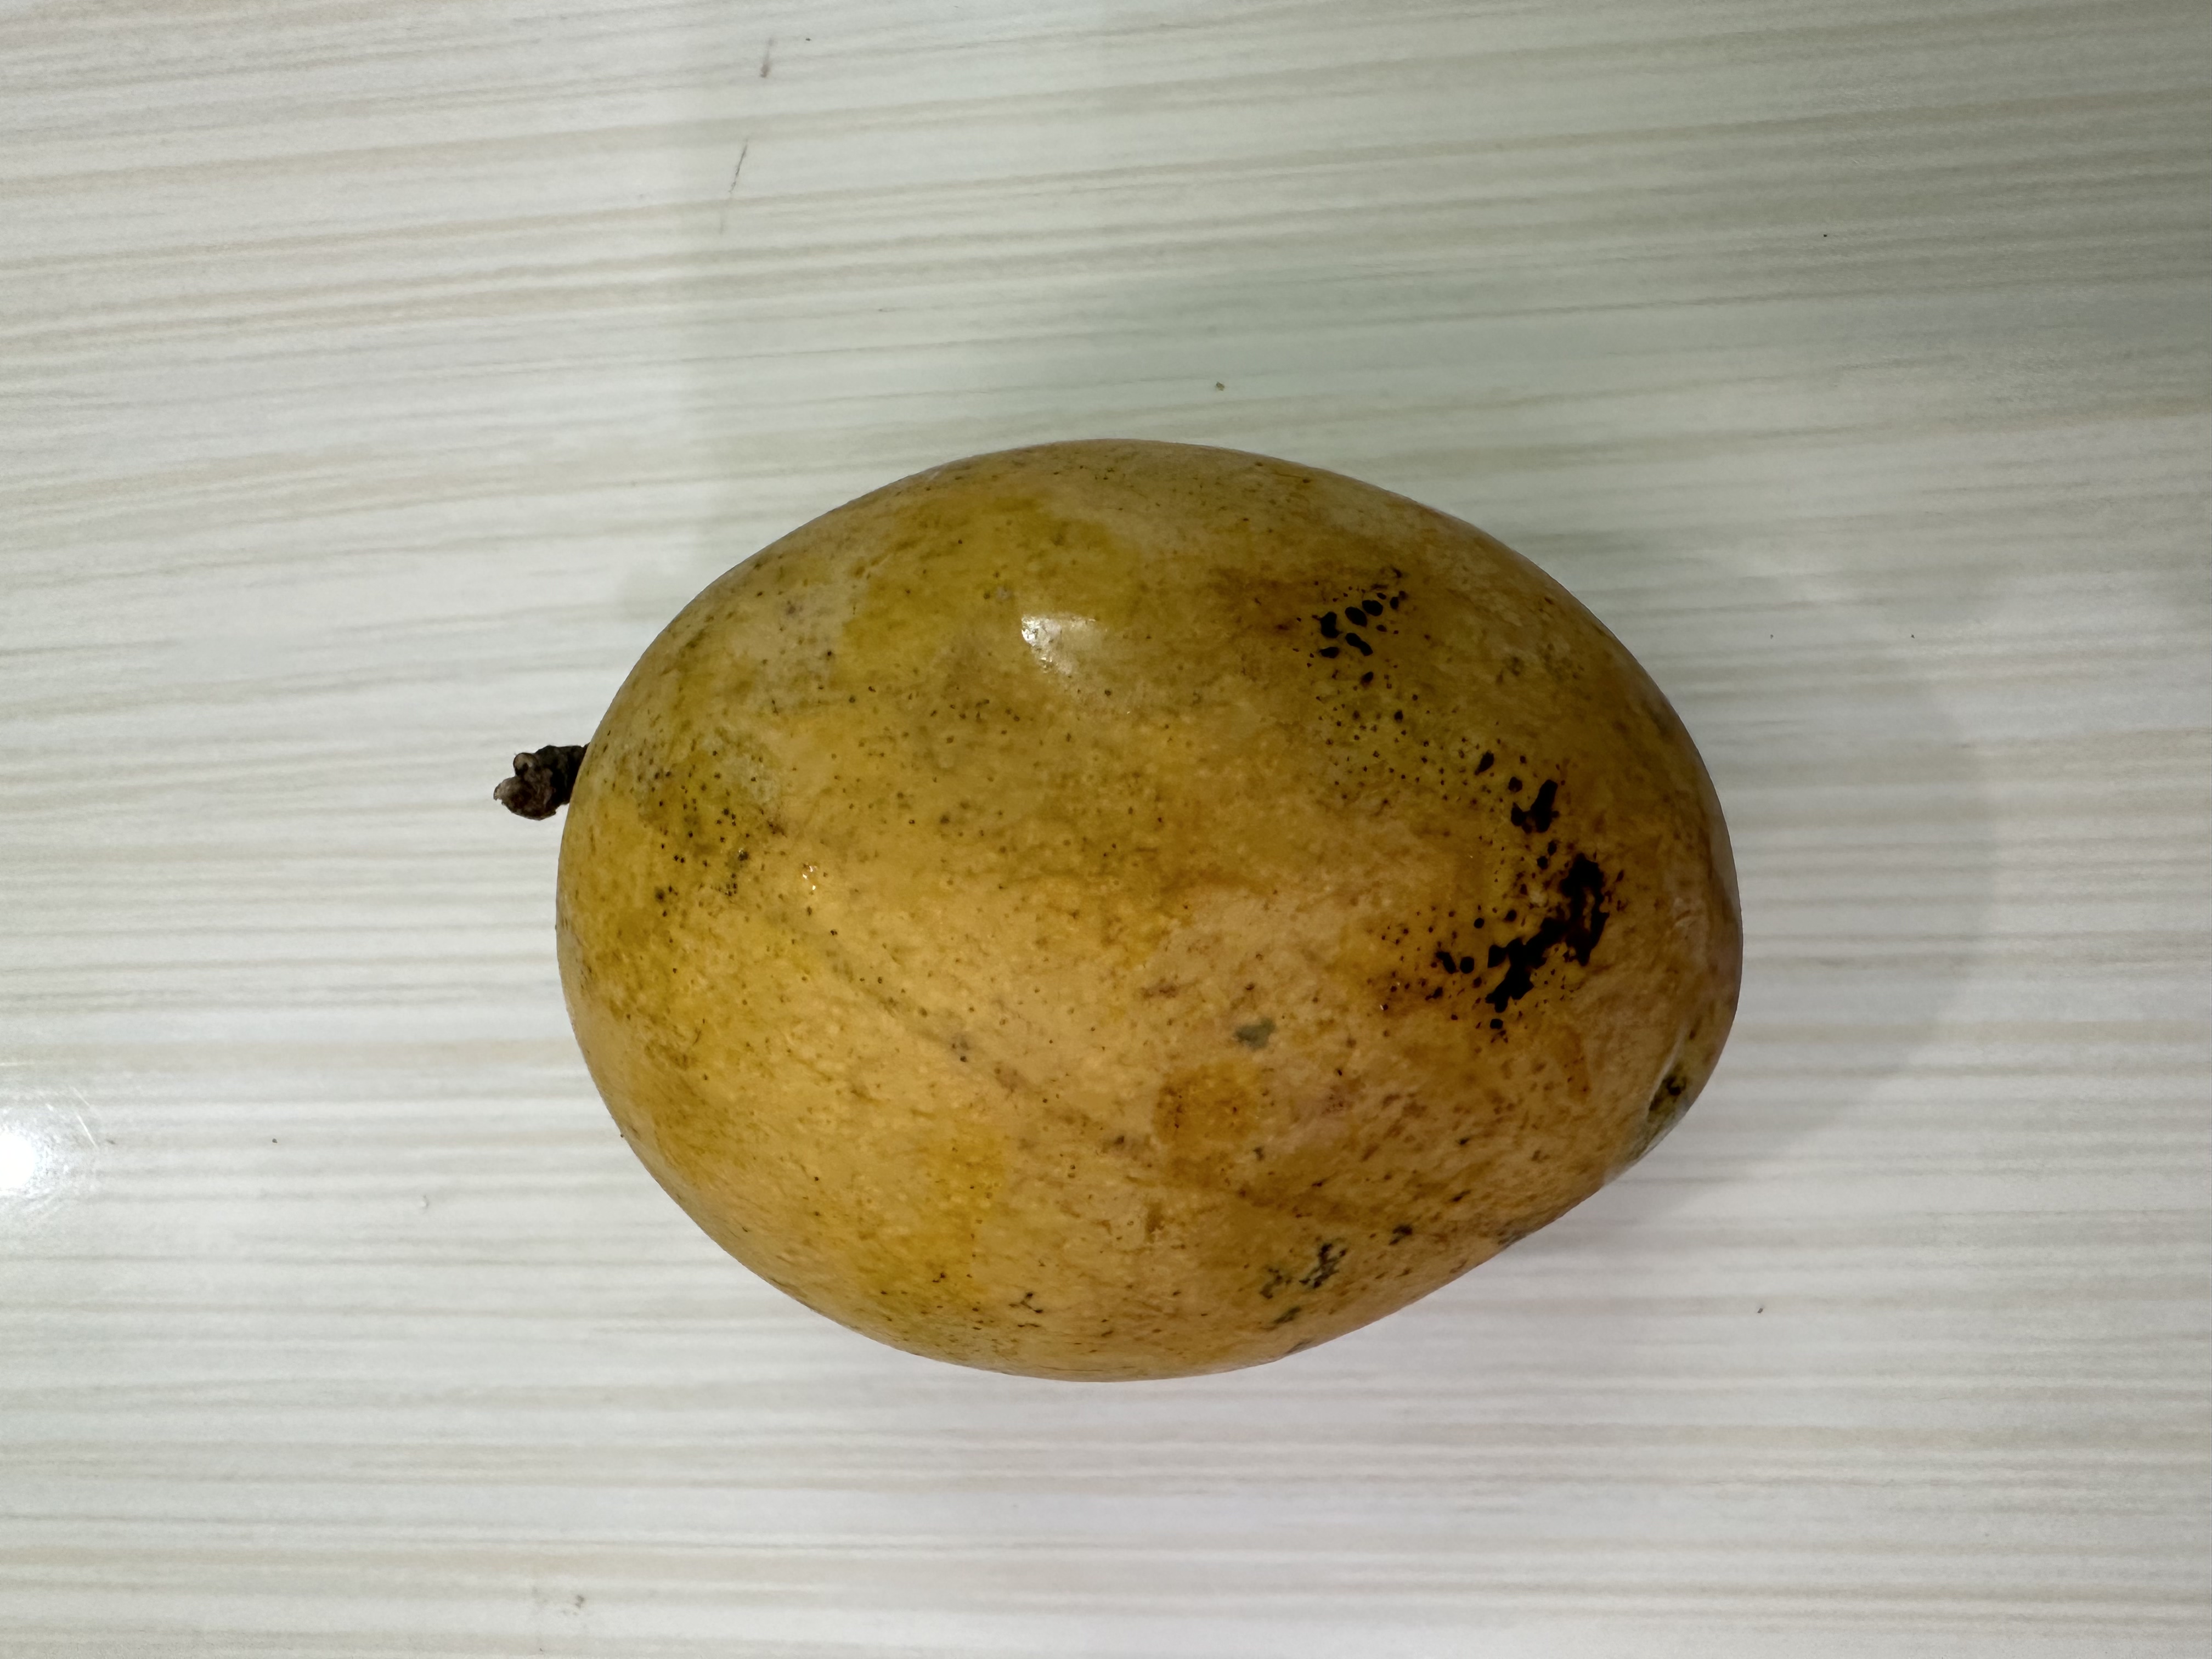
Mango variety: Nilambori